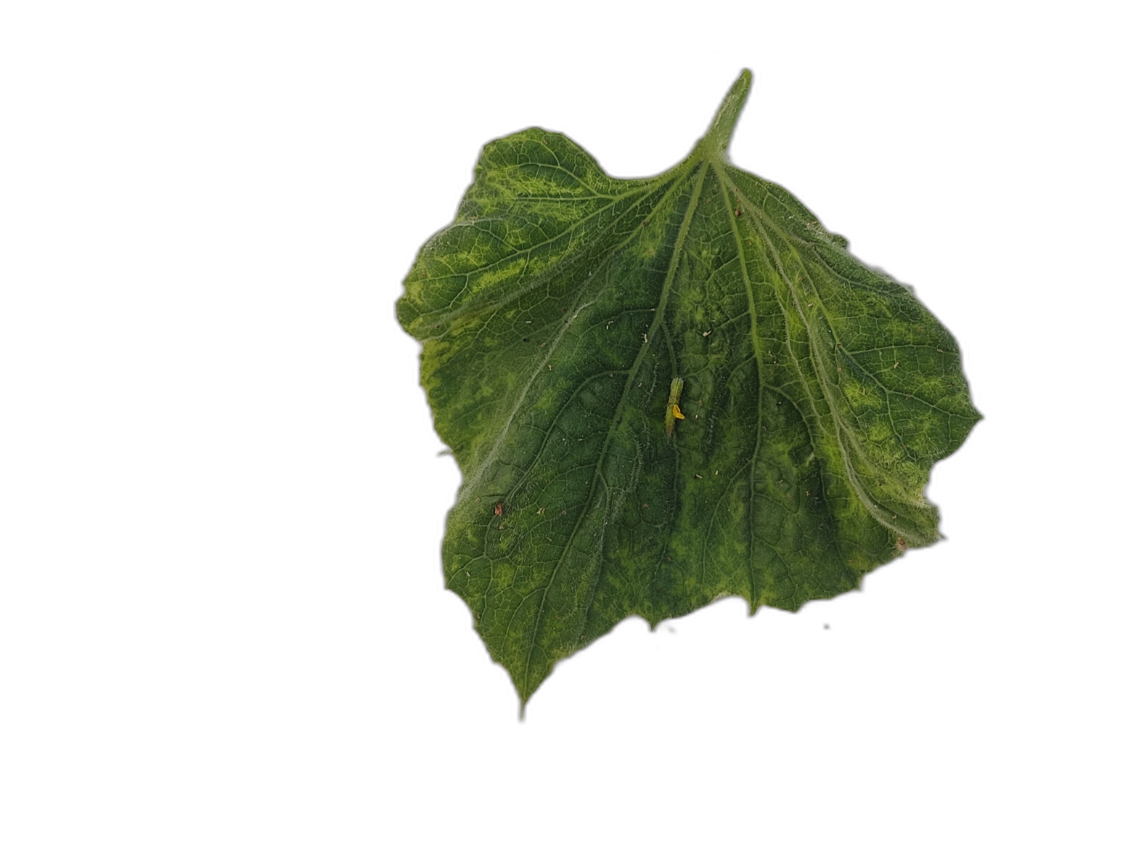
Crop: Bottle Gourd
Label: Mosaic_Virus